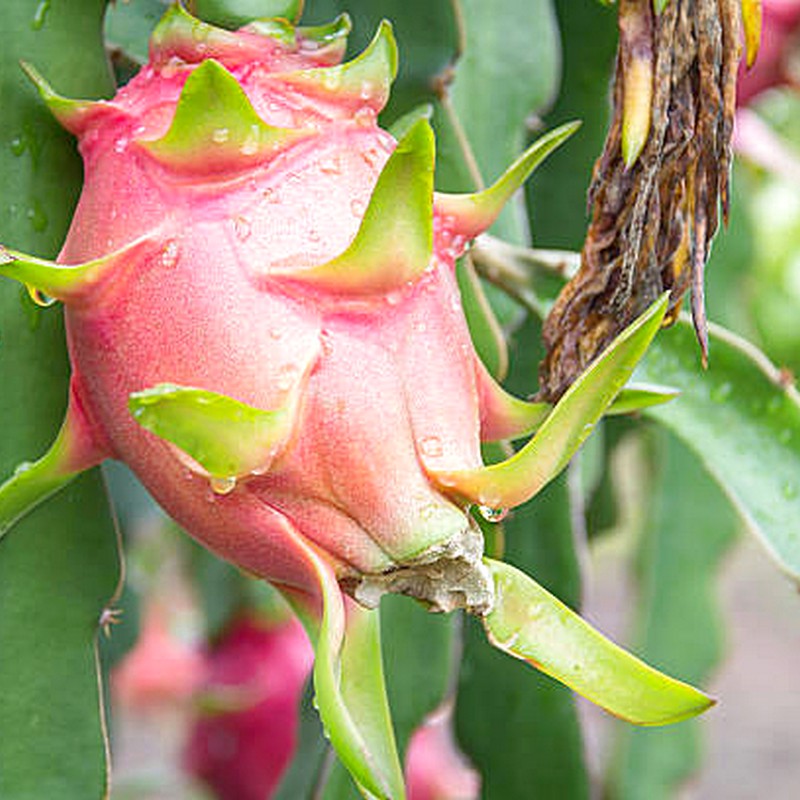
Label: Mature Dragon Fruit